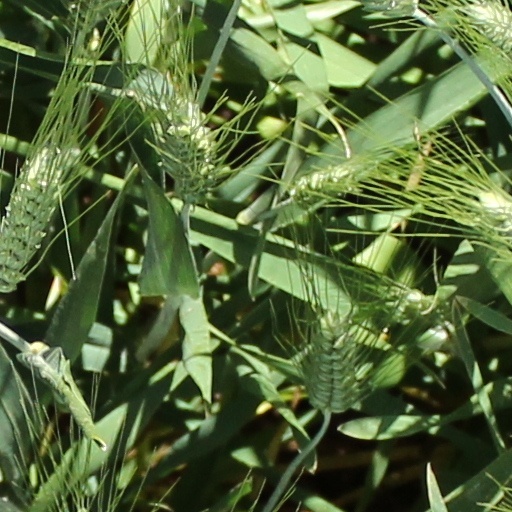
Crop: wheat